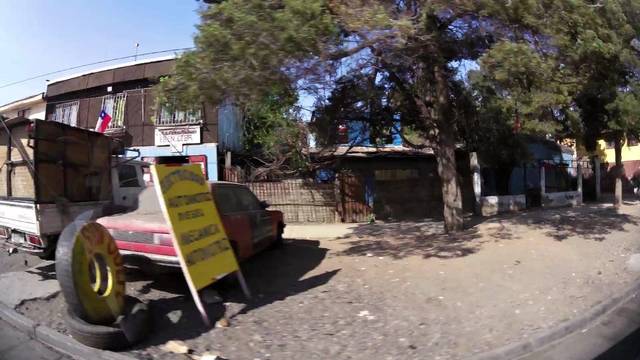
Region: Chile
Coordinates: -33.417, -70.752